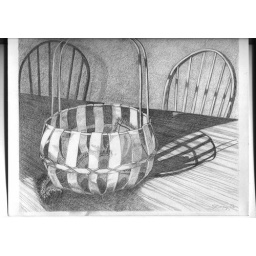
I was in the mood to draw - 6b,3b &amp;amp;2h pencils - the early morning sun streaming through my kitchen window